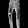
Label: Trouser